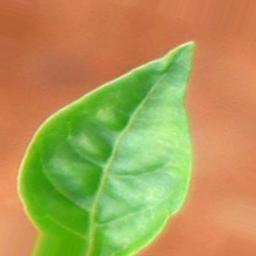
Label: healthy